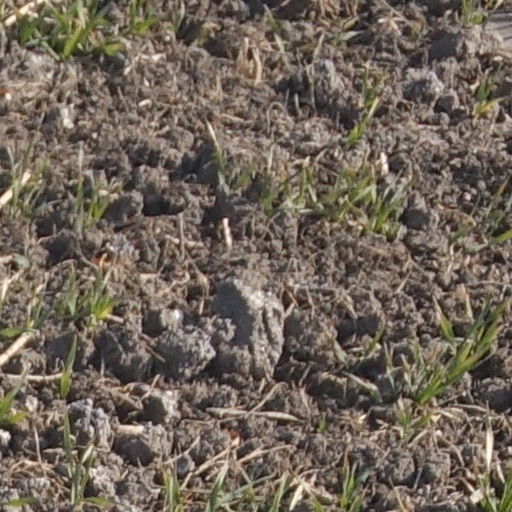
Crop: wheat